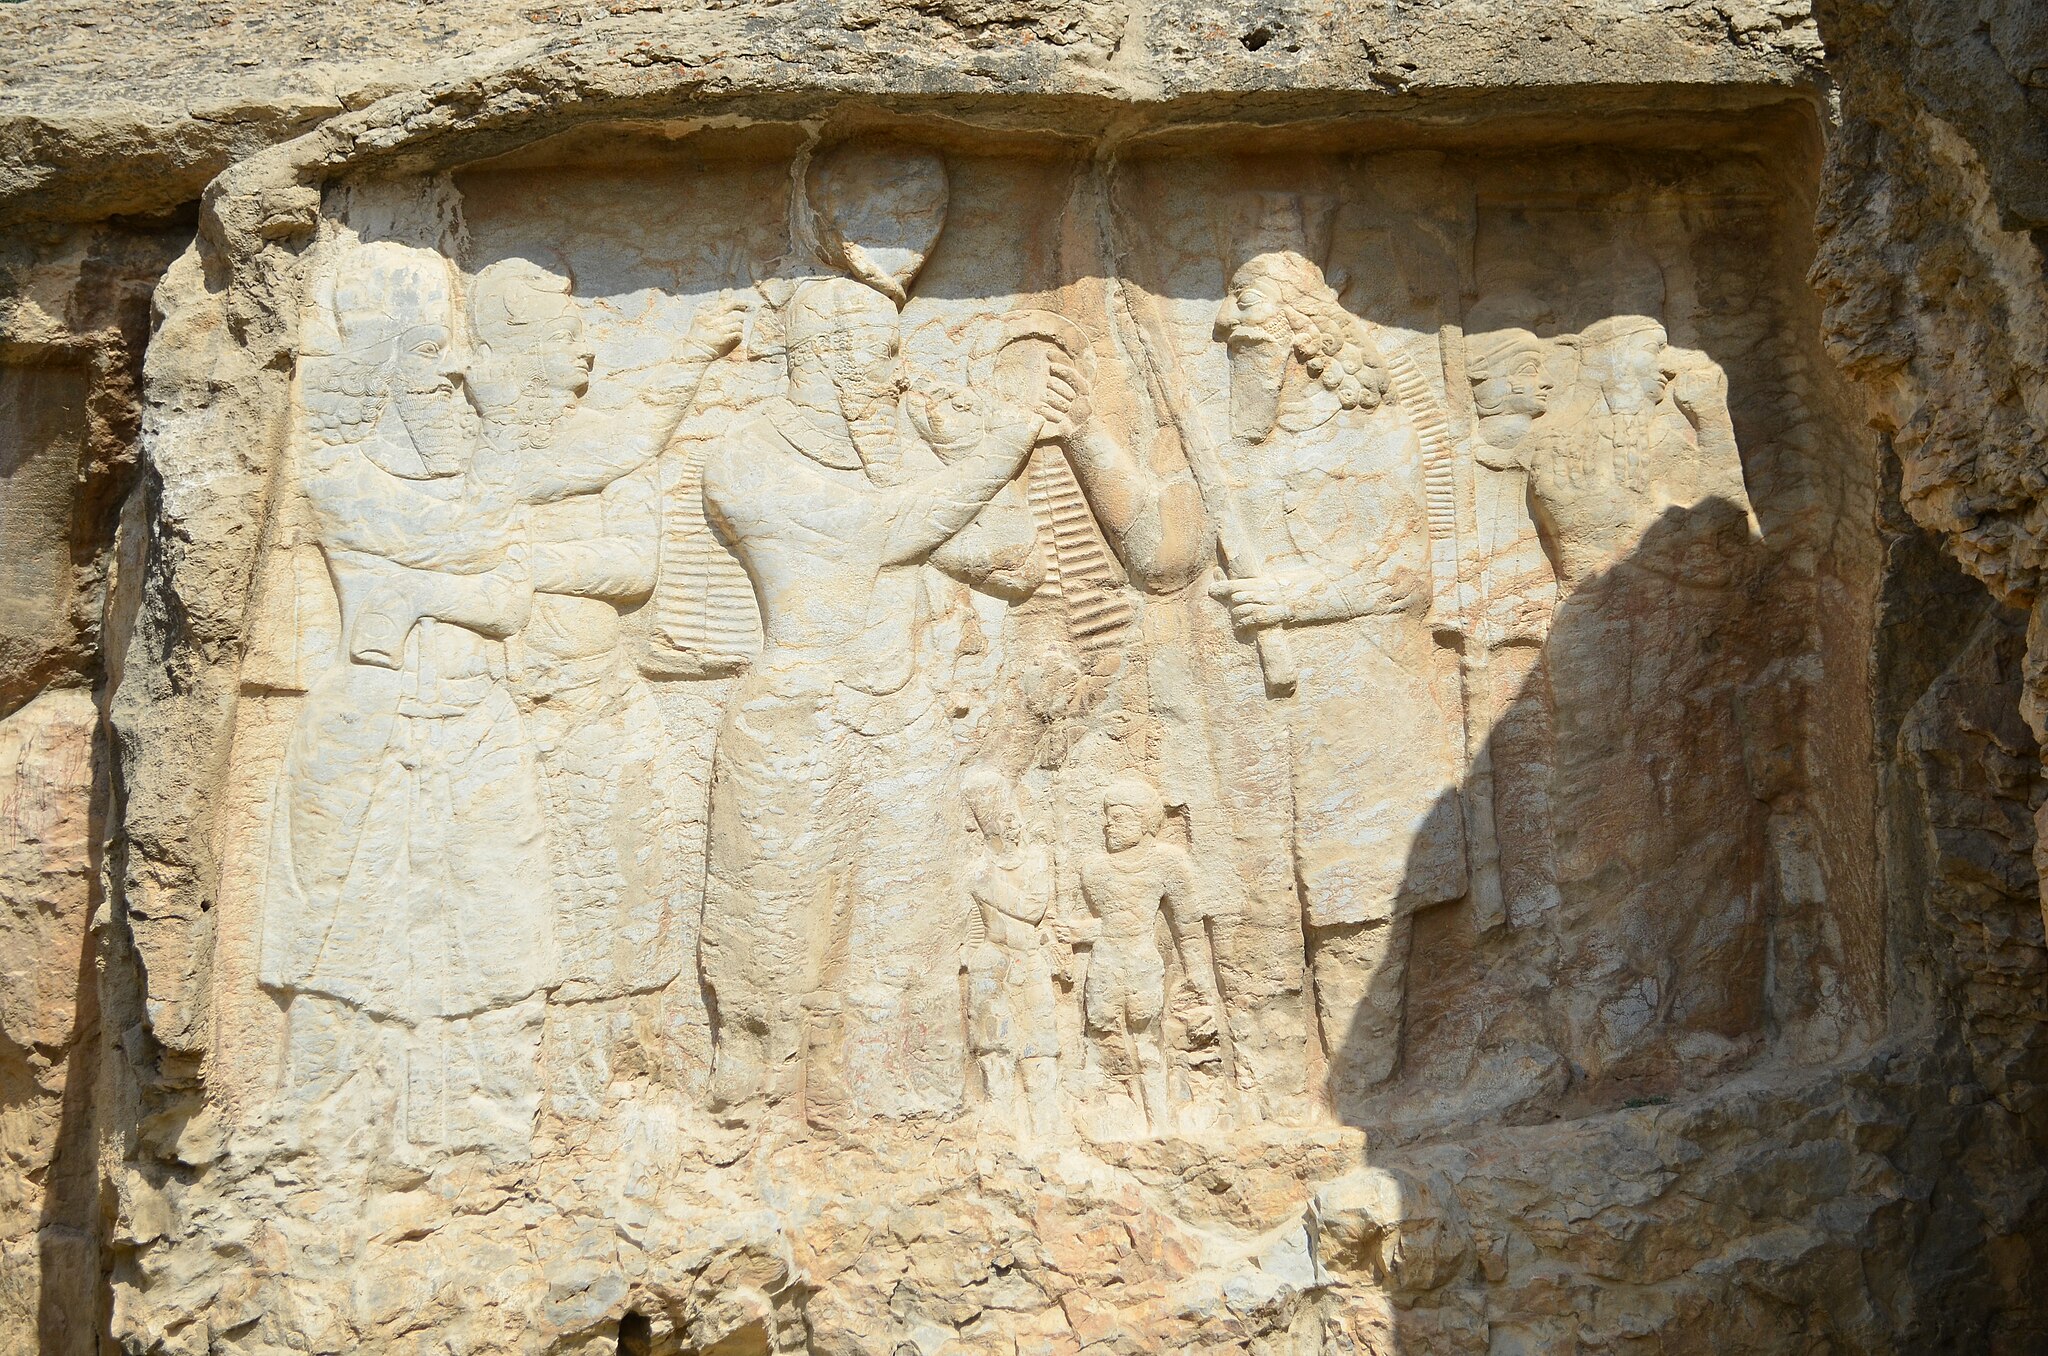
Title: Naqshe Rajab Darafsh Ordibehesht 93 (3)
Description: Naqsh-e Rajab
Date: 2014-05-05 16:07:01
Categories: GFDL, Taken with Nikon D5100, License migration redundant, Self-published work, Photos by Darafsh Kaviyani, Relief of investiture of Ardashir at Naqsh-e Rajab